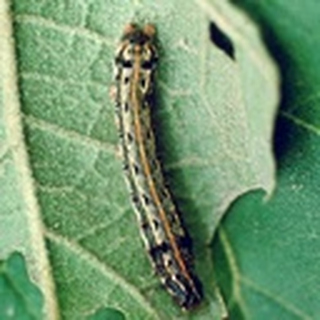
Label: cotton_army_worm